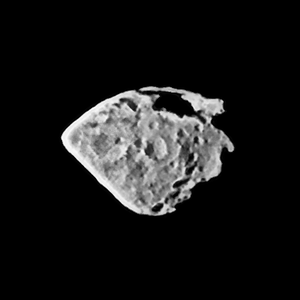
(2867) Šteins est un petit astéroïde de la ceinture principale découvert le 4 novembre 1969 par Nikolaï Tchernykh à Nauchnyj. Il a été baptisé d'après Kārlis Šteins, astronome soviétique.
Diamond est le plus grand cratère d'impact de Šteins, avec un diamètre de 2,1 km et 294 m de profondeur, il est situé au sud de Šteins à −54,6° de latitude et 13,4° de longitude. Son nom est issu de celui du diamant et a été adopté par l'UAI le 9 mai 2012, à la place de Ruby.